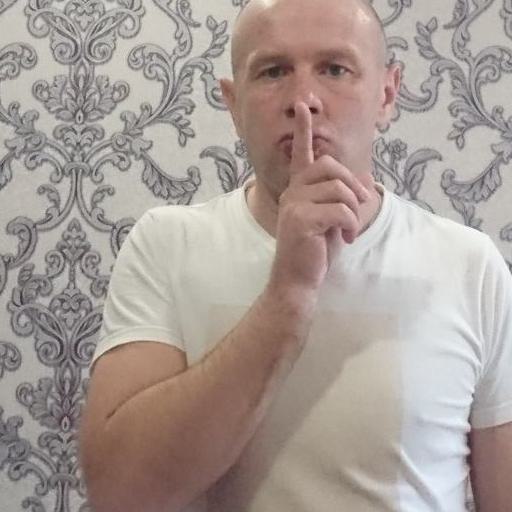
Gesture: mute